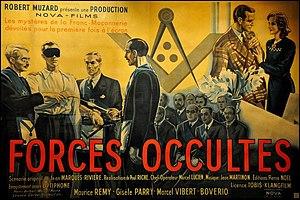
Affiche du film Forces occultes, 1942.
La franc-maçonnerie durant la Seconde Guerre mondiale est réprimée et interdite dans la majorité des pays européens. Elle fait l'objet d'une propagande anti-maçonnique dès l’avènement des premiers régimes totalitaires au début des années 1930. Elle subit des lois d’exception qui l'assimilent au complot juif et fait l'objet de persécutions au cours de la Seconde Guerre mondiale dans tous les pays européens qui subissent l'occupation nazie. À l'issue de la guerre, la franc-maçonnerie européenne quasiment anéantie met de nombreuses années à se reconstituer, à raviver le travail de ses loges maçonniques et à renouveler ses effectifs.
Forces occultes est un film français réalisé par Paul Riche, pseudonyme de Jean Mamy, écrit par Jean Marquès-Rivière et sorti le 9 mars 1943 à Paris.
Jean-Marie Rivière, dit Jean Marquès-Rivière, né le 31 juillet 1903 à Paris et mort le 9 février 2000 à Lyon, est un orientaliste, essayiste, journaliste et scénariste français. Fasciné dans sa jeunesse par le bouddhisme tibétain, la théosophie et le traditionnalisme de René Guénon, il devient, au milieu des années 1920, membre de la Grande Loge de France, avant de rompre, en 1931, avec la franc-maçonnerie et de se tourner vers le fascisme. Sous l'Occupation allemande, il collabore avec les nazis au sein du Service des sociétés secrètes et s'investit dans la propagande antimaçonnique et antisémite avec le film Forces occultes et les expositions Le Juif et la France et La franc-maçonnerie, fossoyeuse de la paix. Ayant fui à l'étranger dès 1944 et trouvé refuge en Espagne franquiste, il est condamné à mort par contumace et à la dégradation nationale en 1949.